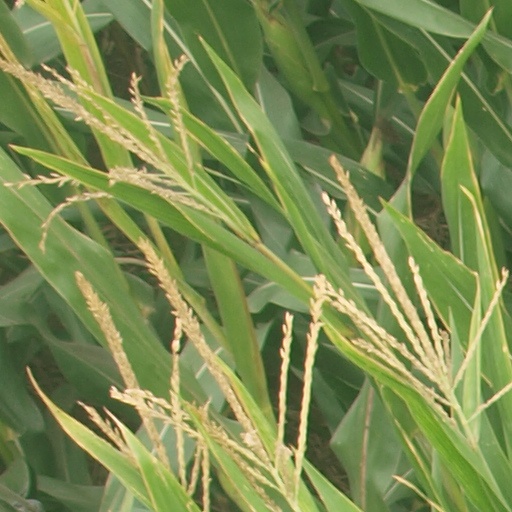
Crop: maize; corn